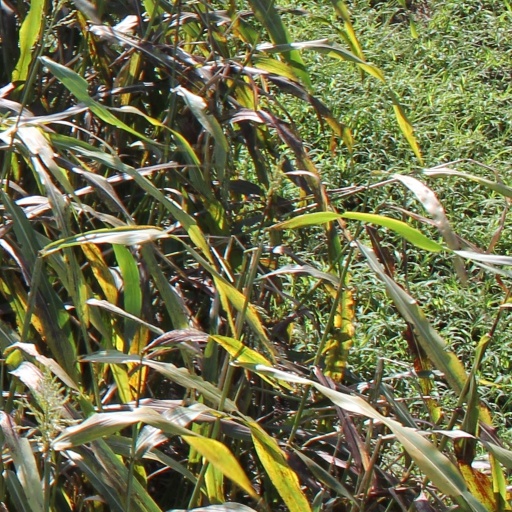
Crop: sorghum